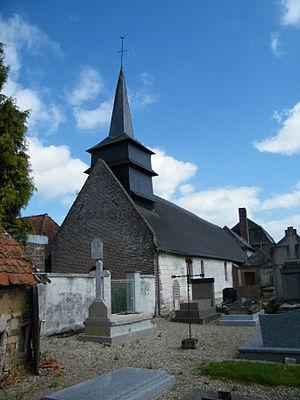
L'église de Mesnil-Heudin.
Bermesnil est une commune française située dans le département de la Somme en région Hauts-de-France.